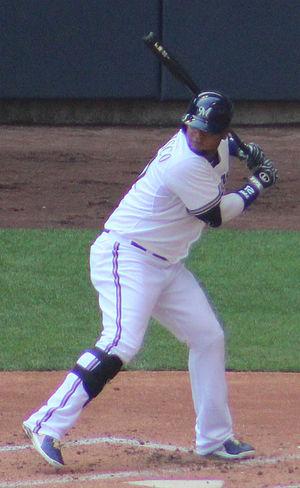
Juan Ramon Francisco Gonzalez est un joueur de premier but et de troisième but de baseball qui joue en 2015 pour les Yomiuri Giants de la Ligue centrale du Japon. Il évolue dans la Ligue majeure de baseball de 2009 à 2014.